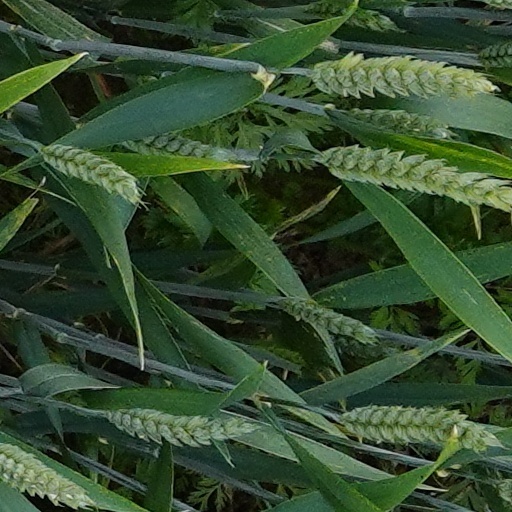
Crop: wheat